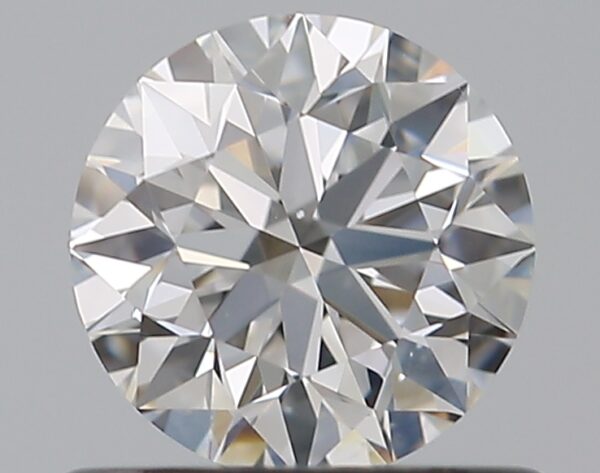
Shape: round
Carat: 0.56
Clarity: VS2
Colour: E
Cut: EX
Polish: EX
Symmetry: EX
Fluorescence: N
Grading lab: GIA
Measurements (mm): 5.23 x 5.27 x 3.29